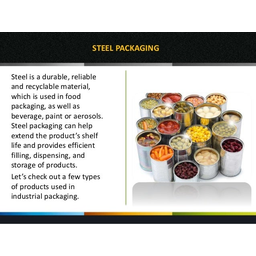
Label: metal